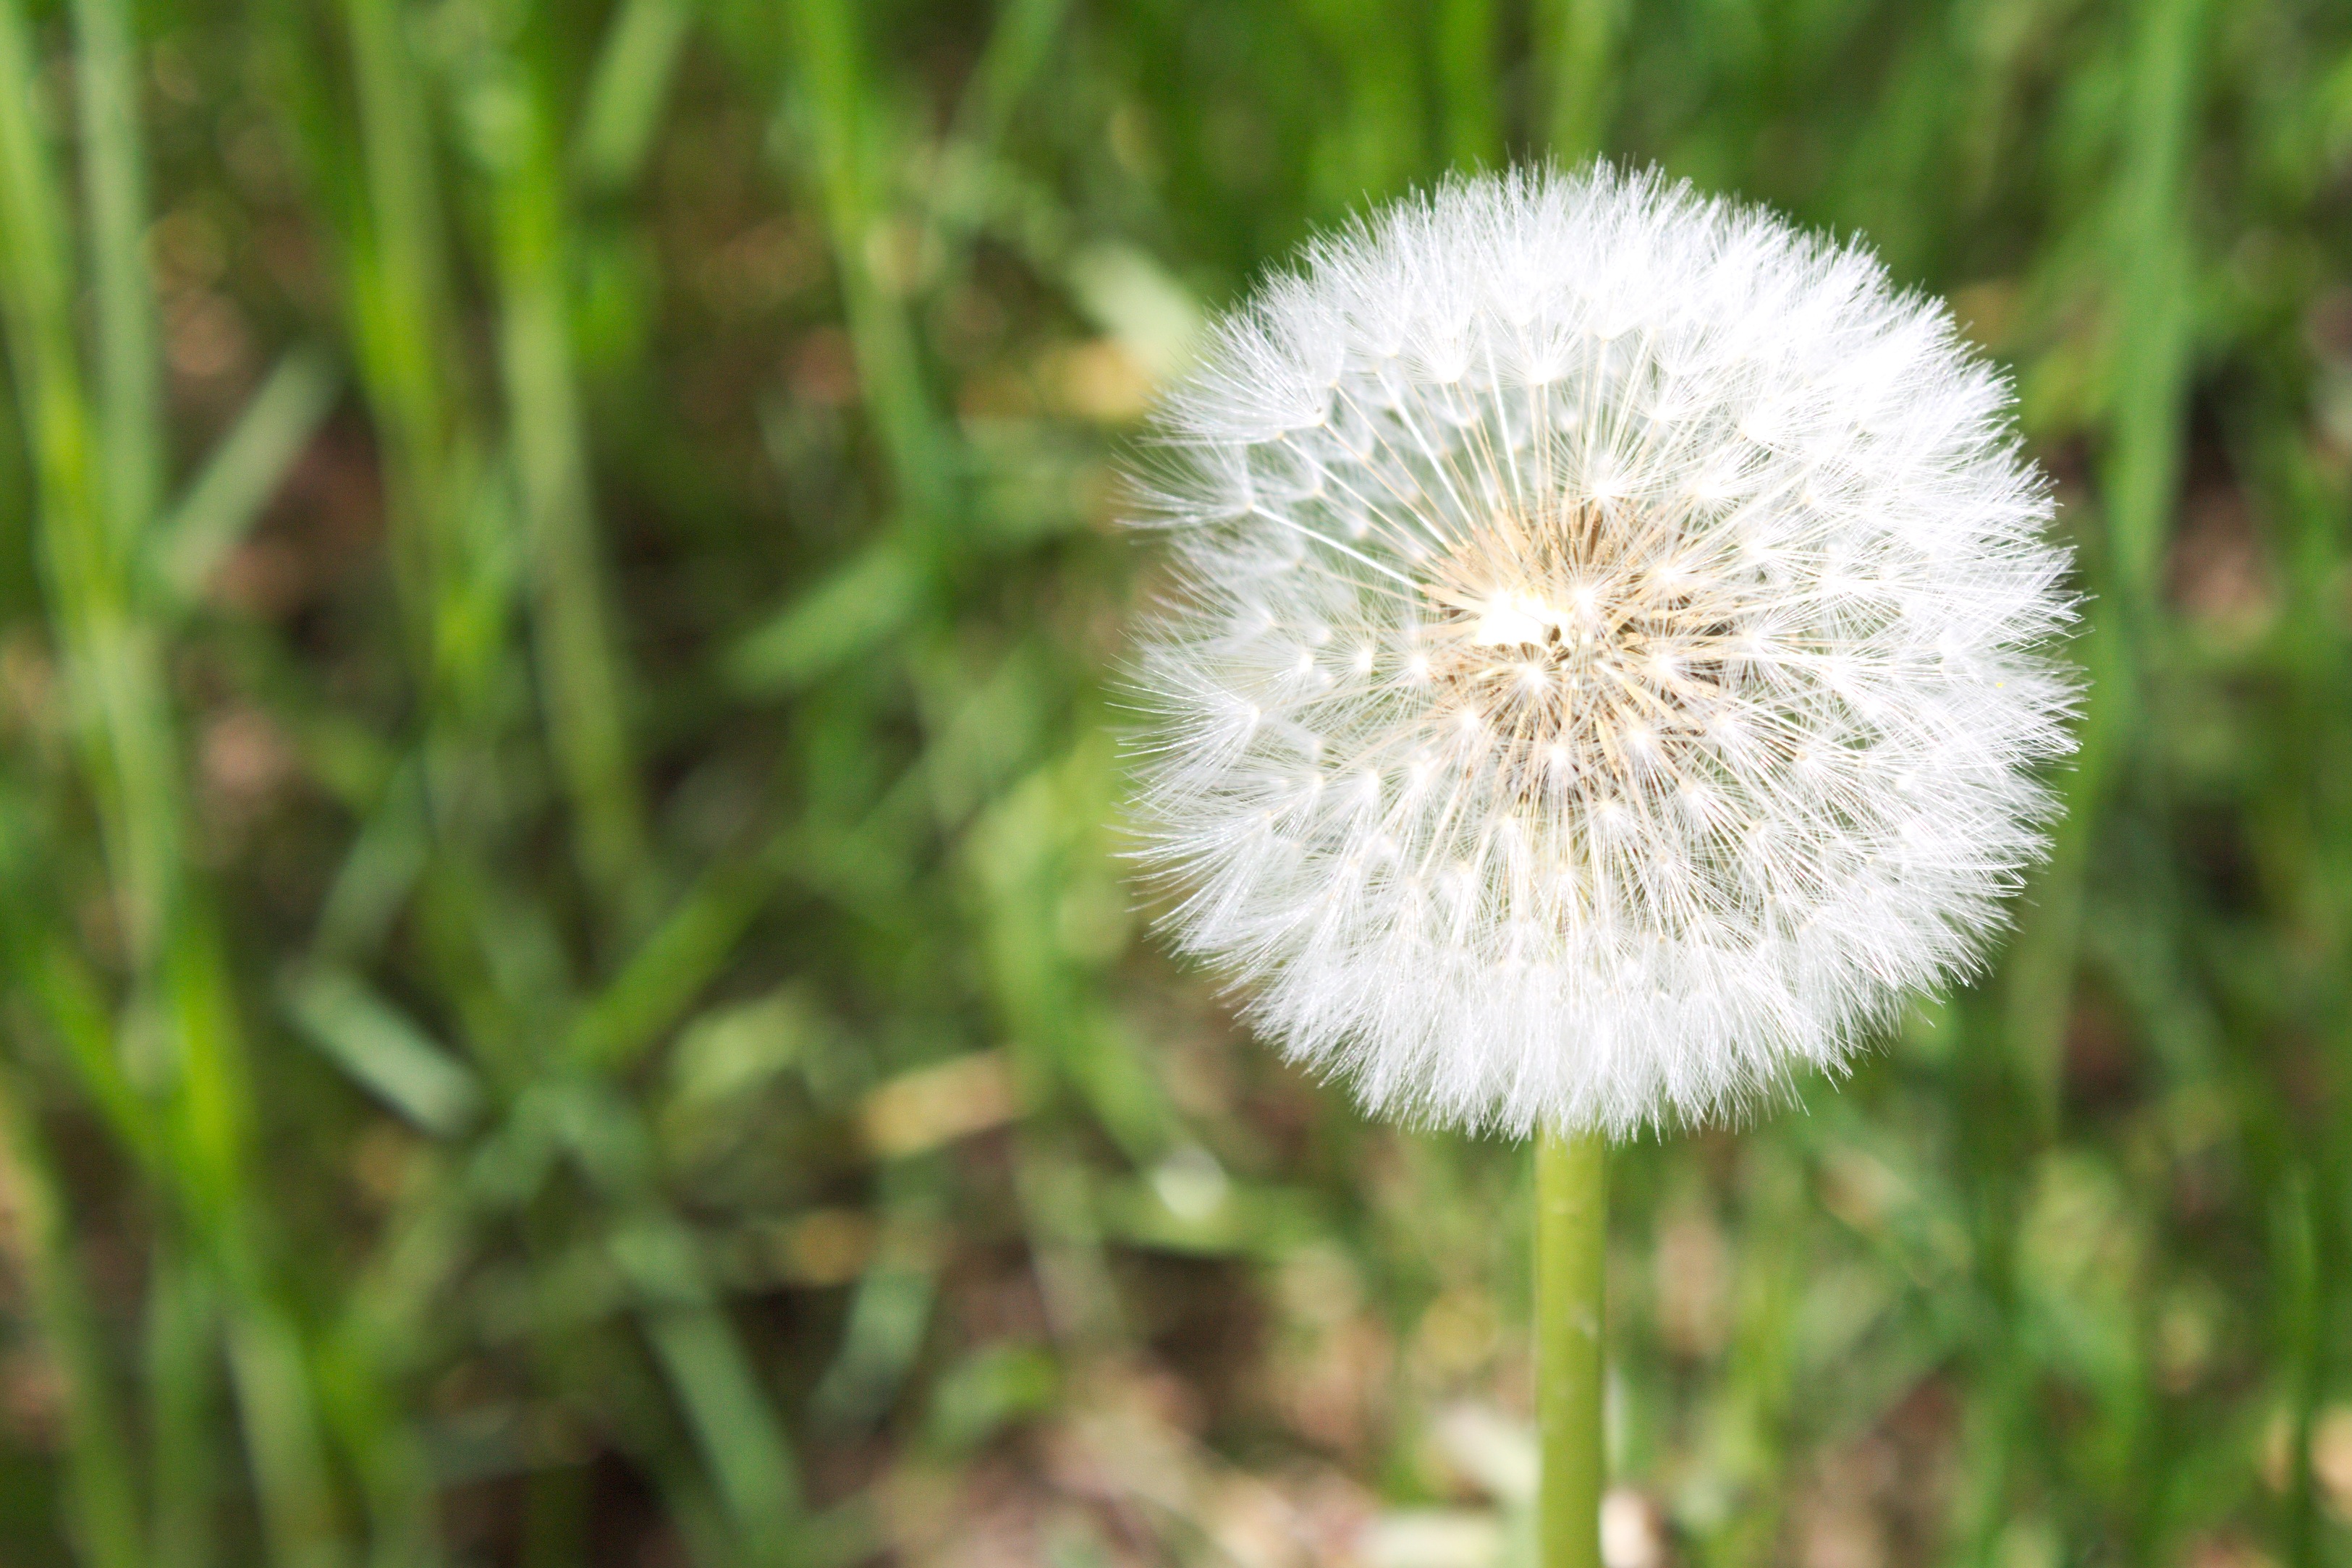
nature, grass, plant, white, field, meadow, dandelion, prairie, seed, flower, daisy, botany, flora, wildflower, close up, seeds, thistle, macro photography, flowering plant, daisy family, grass family, plant stem, land plant, vow